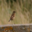
Label: bird